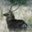
Label: deer